Rock Harper

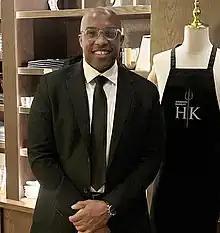
Rock Harper at Hell's Kitchen DC Restaurant

Rahman "Rock" Harper (born December 17, 1976) is an American chef, television personality and restaurateur who won in the third season of the Gordon Ramsay-presented reality television show "Hell's Kitchen."